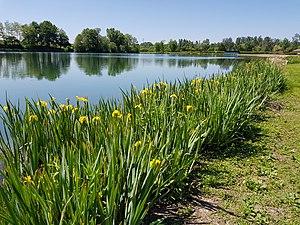
Étang d'ILOAa à Thiers
Iloa, aussi appelée Iloa Les rives de Thiers, est une base de plein air et de loisirs située à Thiers dans le département du Puy-de-Dôme en région Auvergne-Rhône-Alpes. Elle est l'une des 12 bases de plein air et de loisirs de l'ancienne région Auvergne. Avec une superficie de plus de 70 hectares, elle fait partie des plus grandes bases de loisirs de la région Auvergne-Rhône-Alpes.